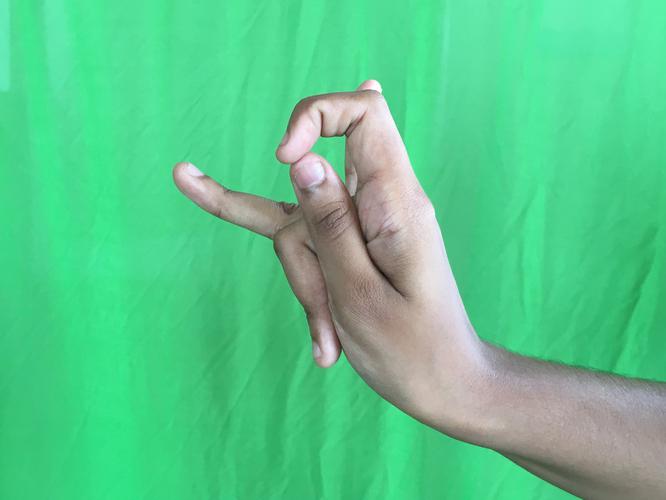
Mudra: Katakamukha_3
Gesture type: single_hand